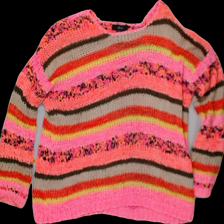
View: front
Type: Sweater
Category: Ladies
Brand: Ellos
Colors: Multicolor
Material: 71% Acry 29% Poly
Pattern: Striped
Cut: C-collar
Size: 46
Season: All
Trend: No trend
Stains: No
Damage: 0
Price range: <50
Recommended usage: Export